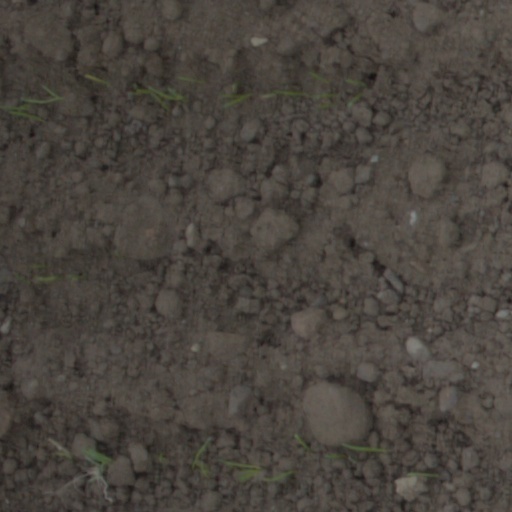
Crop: wheat